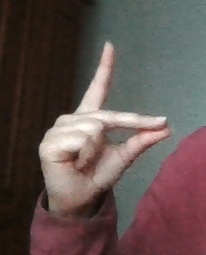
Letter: ta